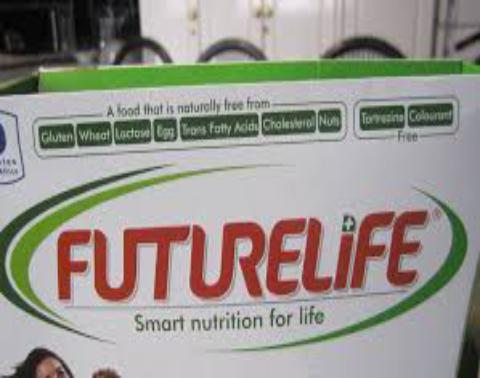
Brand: Futurelife SmartFood
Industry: Food